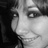
Emotion: happy